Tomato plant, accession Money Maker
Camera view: bottom (45 deg); turntable rotation: 120 degrees
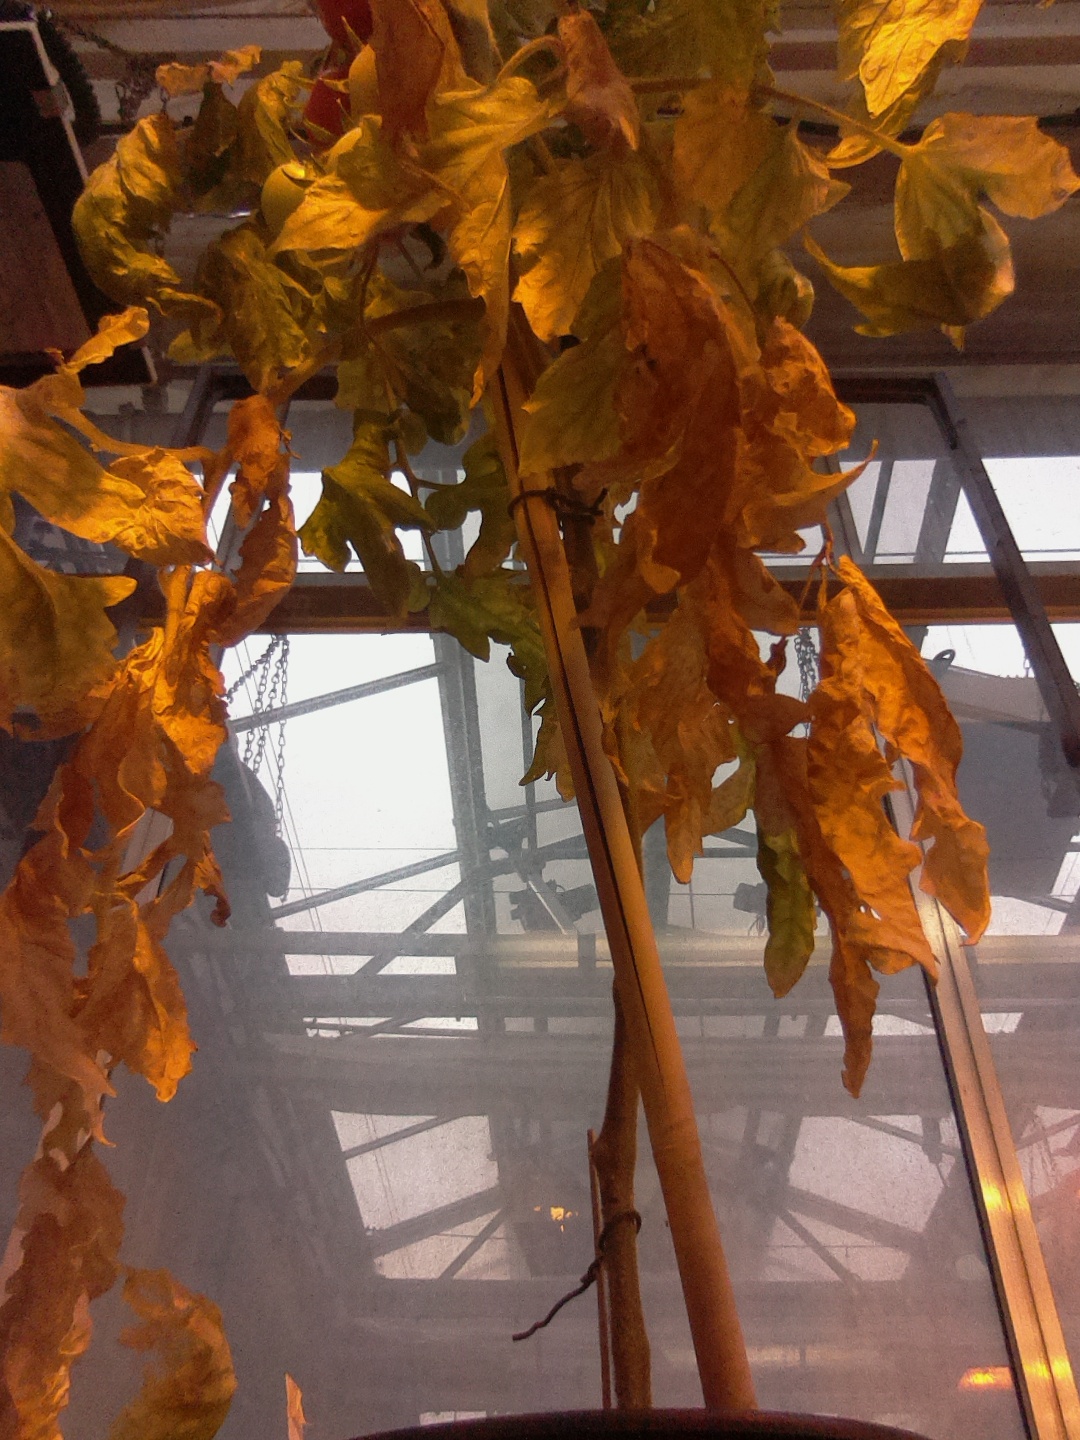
BBCH growth stage 83: 30%-40% of fruits show typical fully ripe color